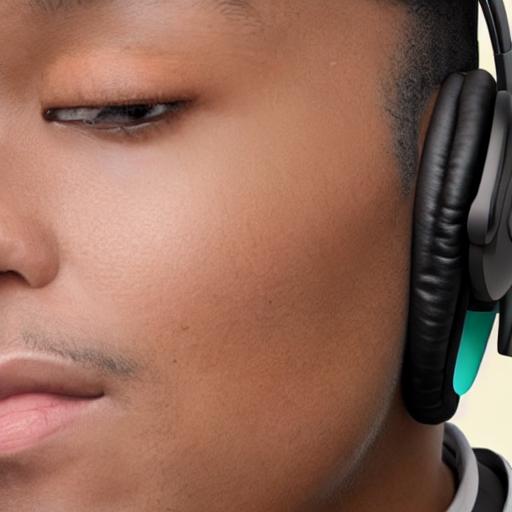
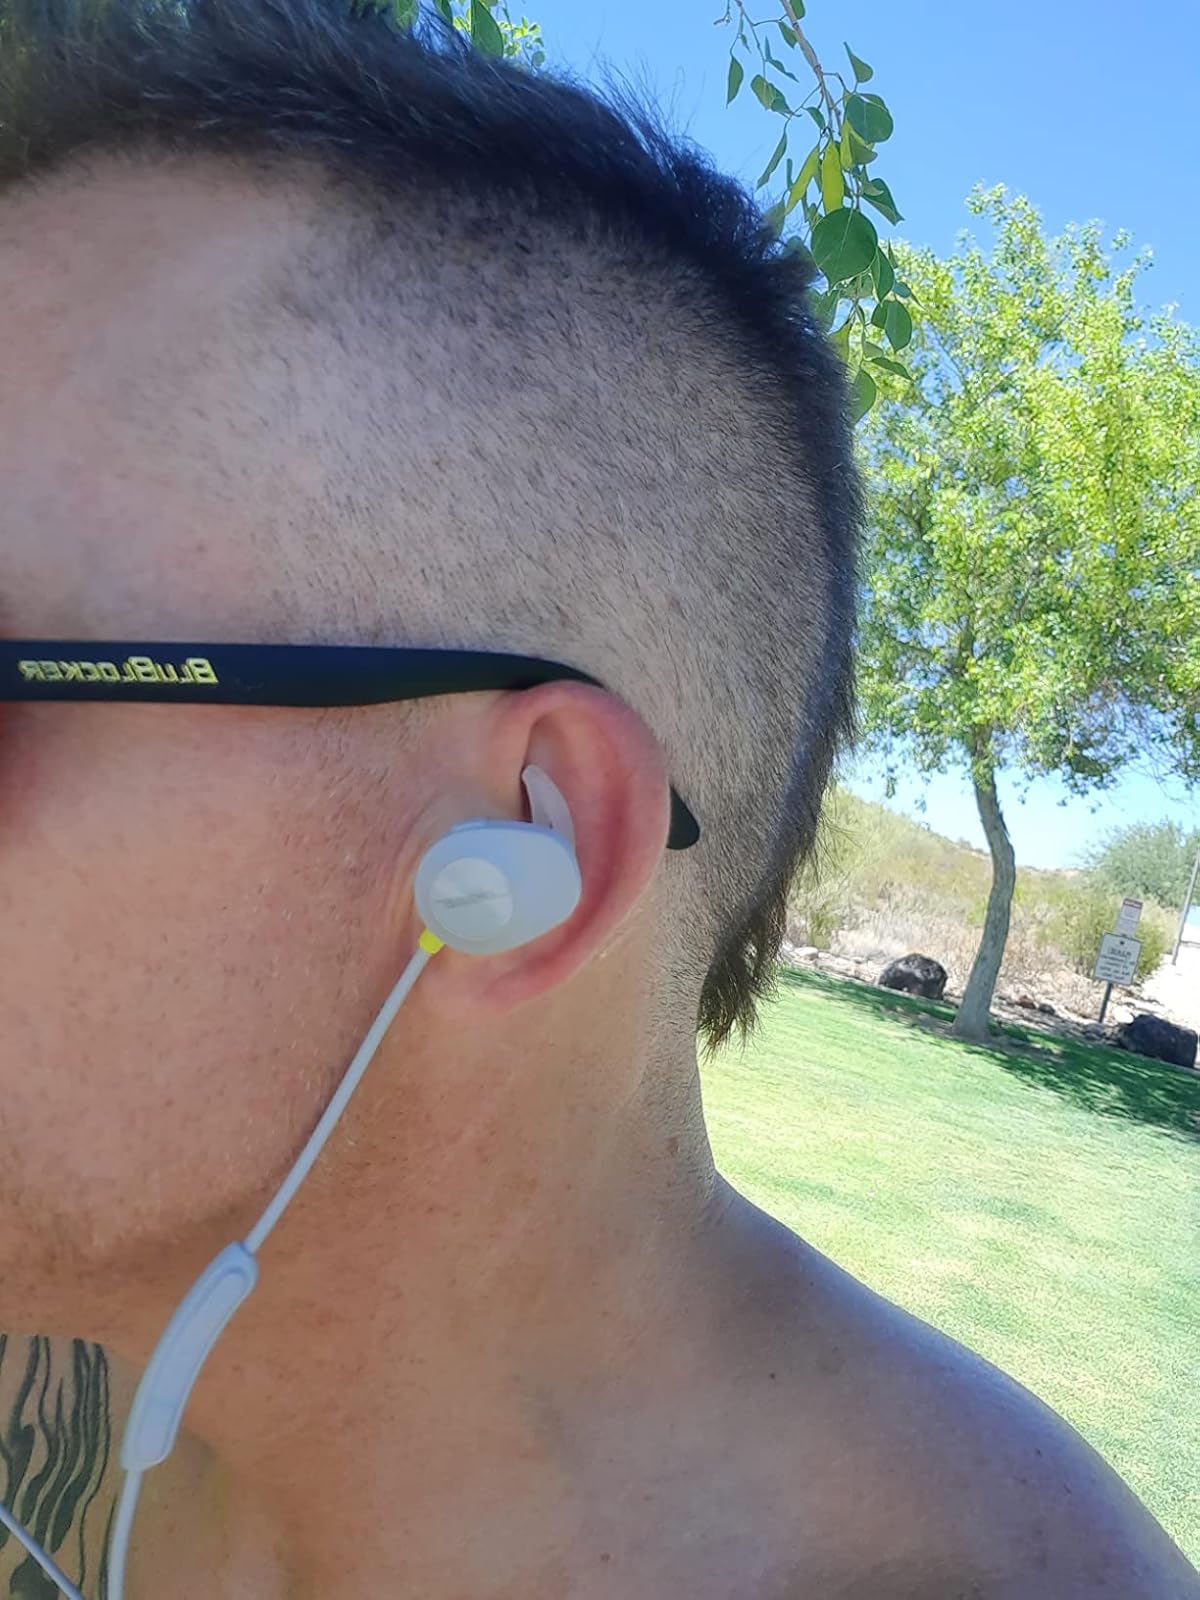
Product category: headphones
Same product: no